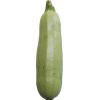
Label: Zucchini 1